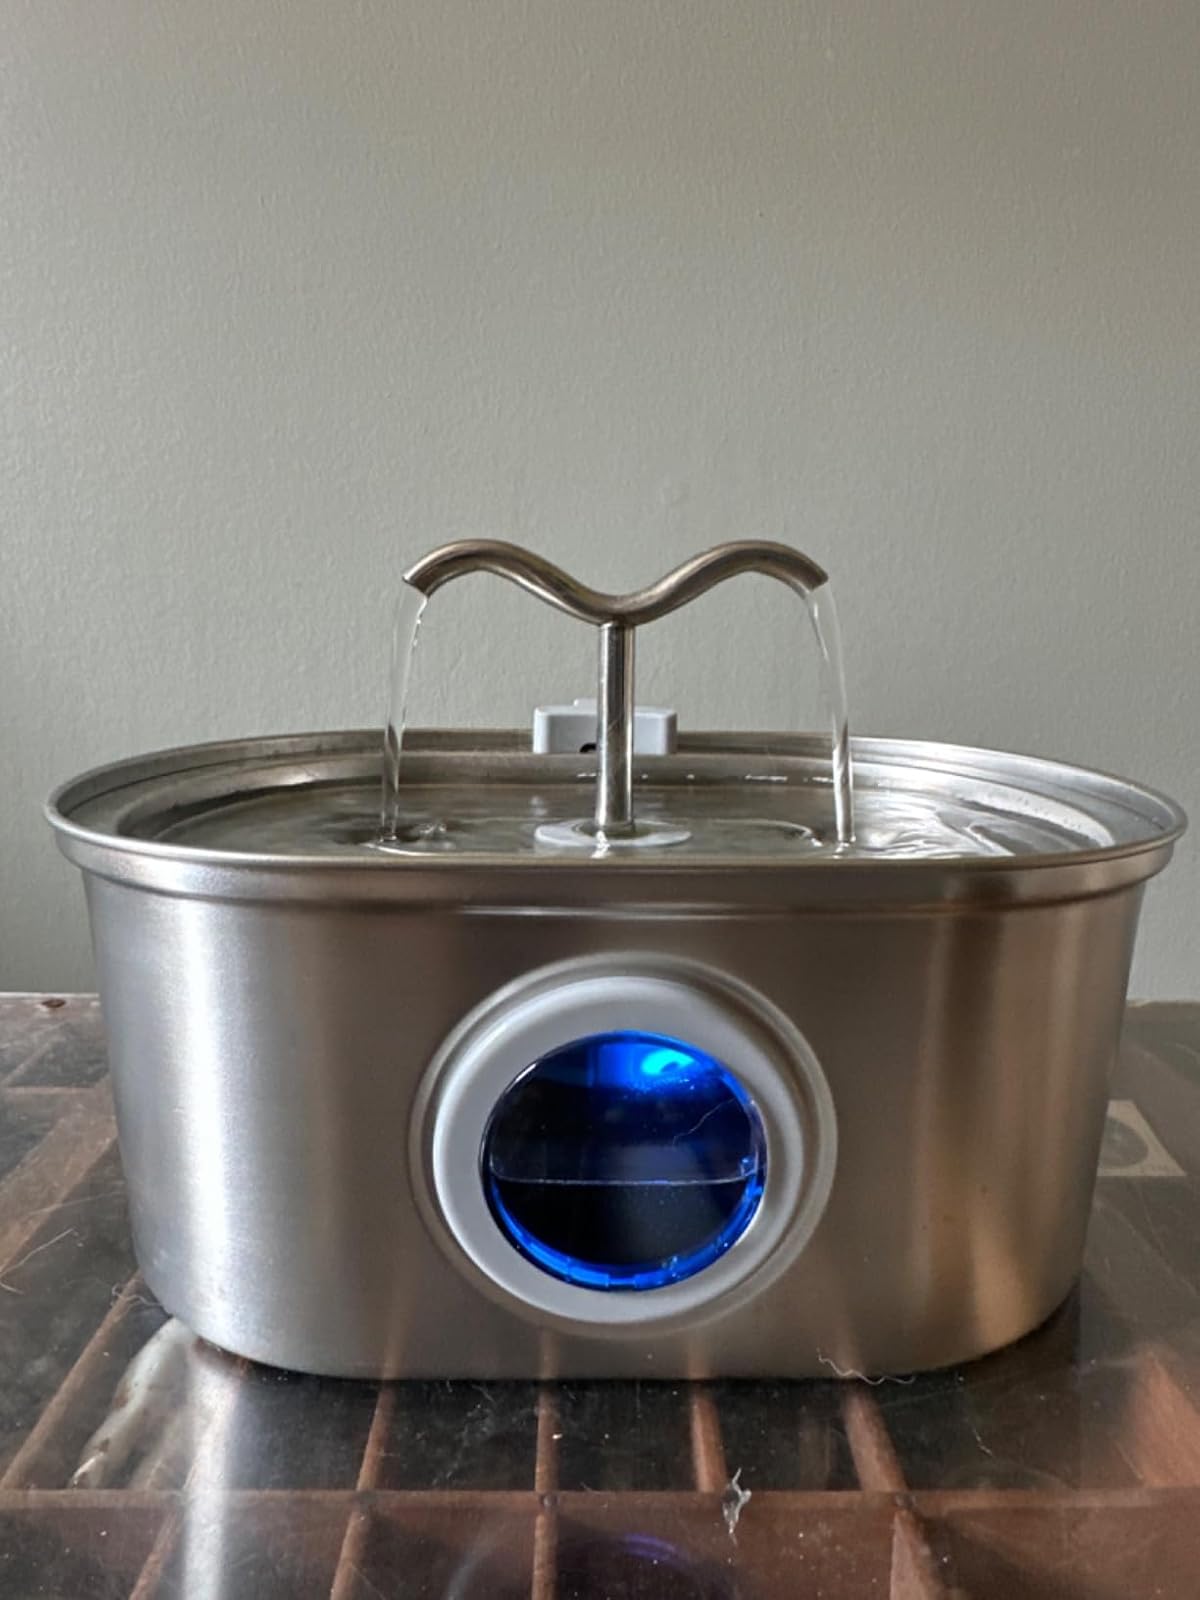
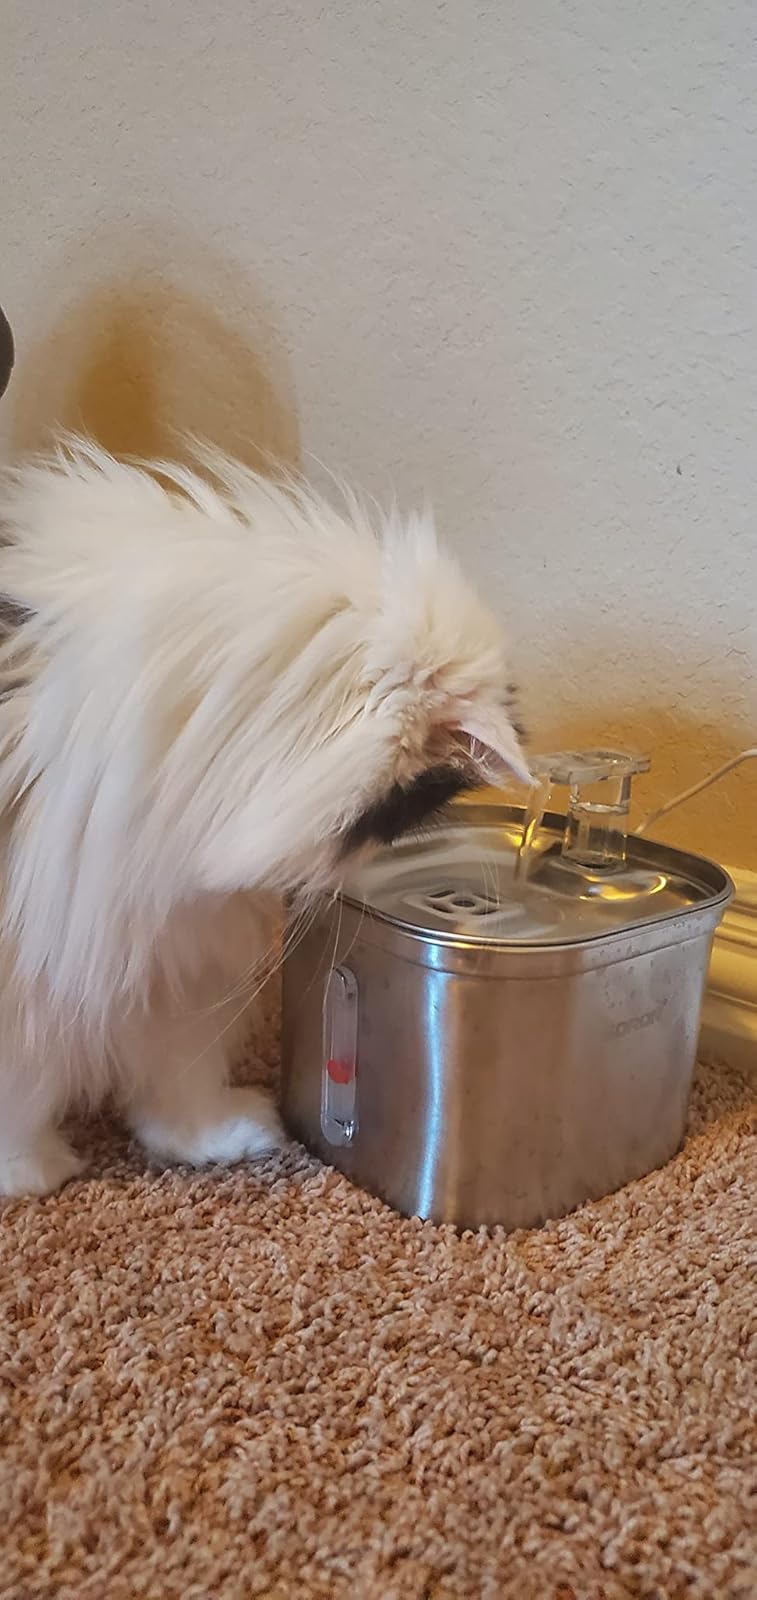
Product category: items_bowl
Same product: no